Hinduri language

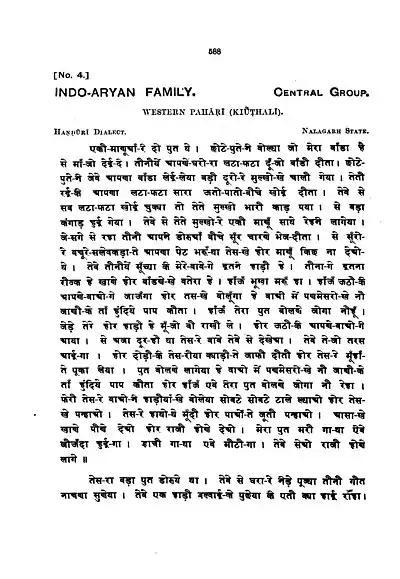
Sample text in Handuri From Grierson's book (1916)

The language is commonly called Pahari or Himachali. Some speakers may even call it a dialect of Punjabi or Dogri. The language has no official status. According to the United Nations Education, Scientific and Cultural Organisation (UNESCO), the language is of critically endangered category, i.e. the youngest speakers of Handuri are generally grandparents or older and they too speak it infrequently or partially.